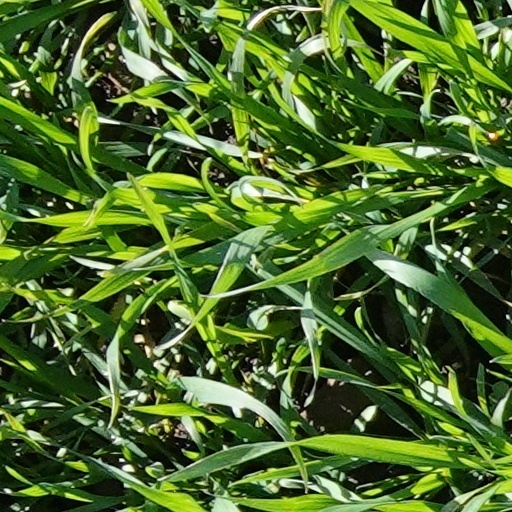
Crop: wheat